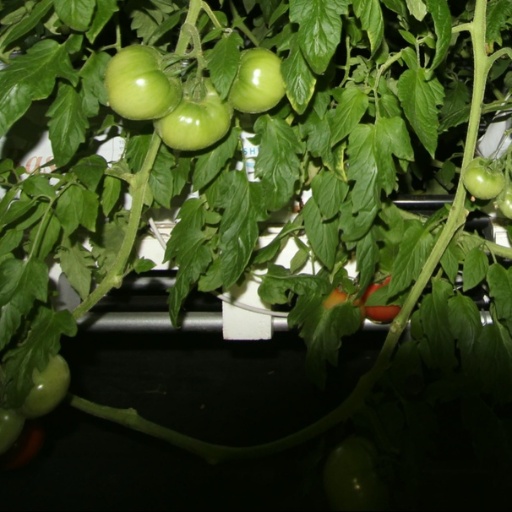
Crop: tomato